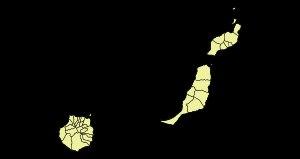
Liste des 34 communes de la province de Las Palmas dans les îles Canaries.